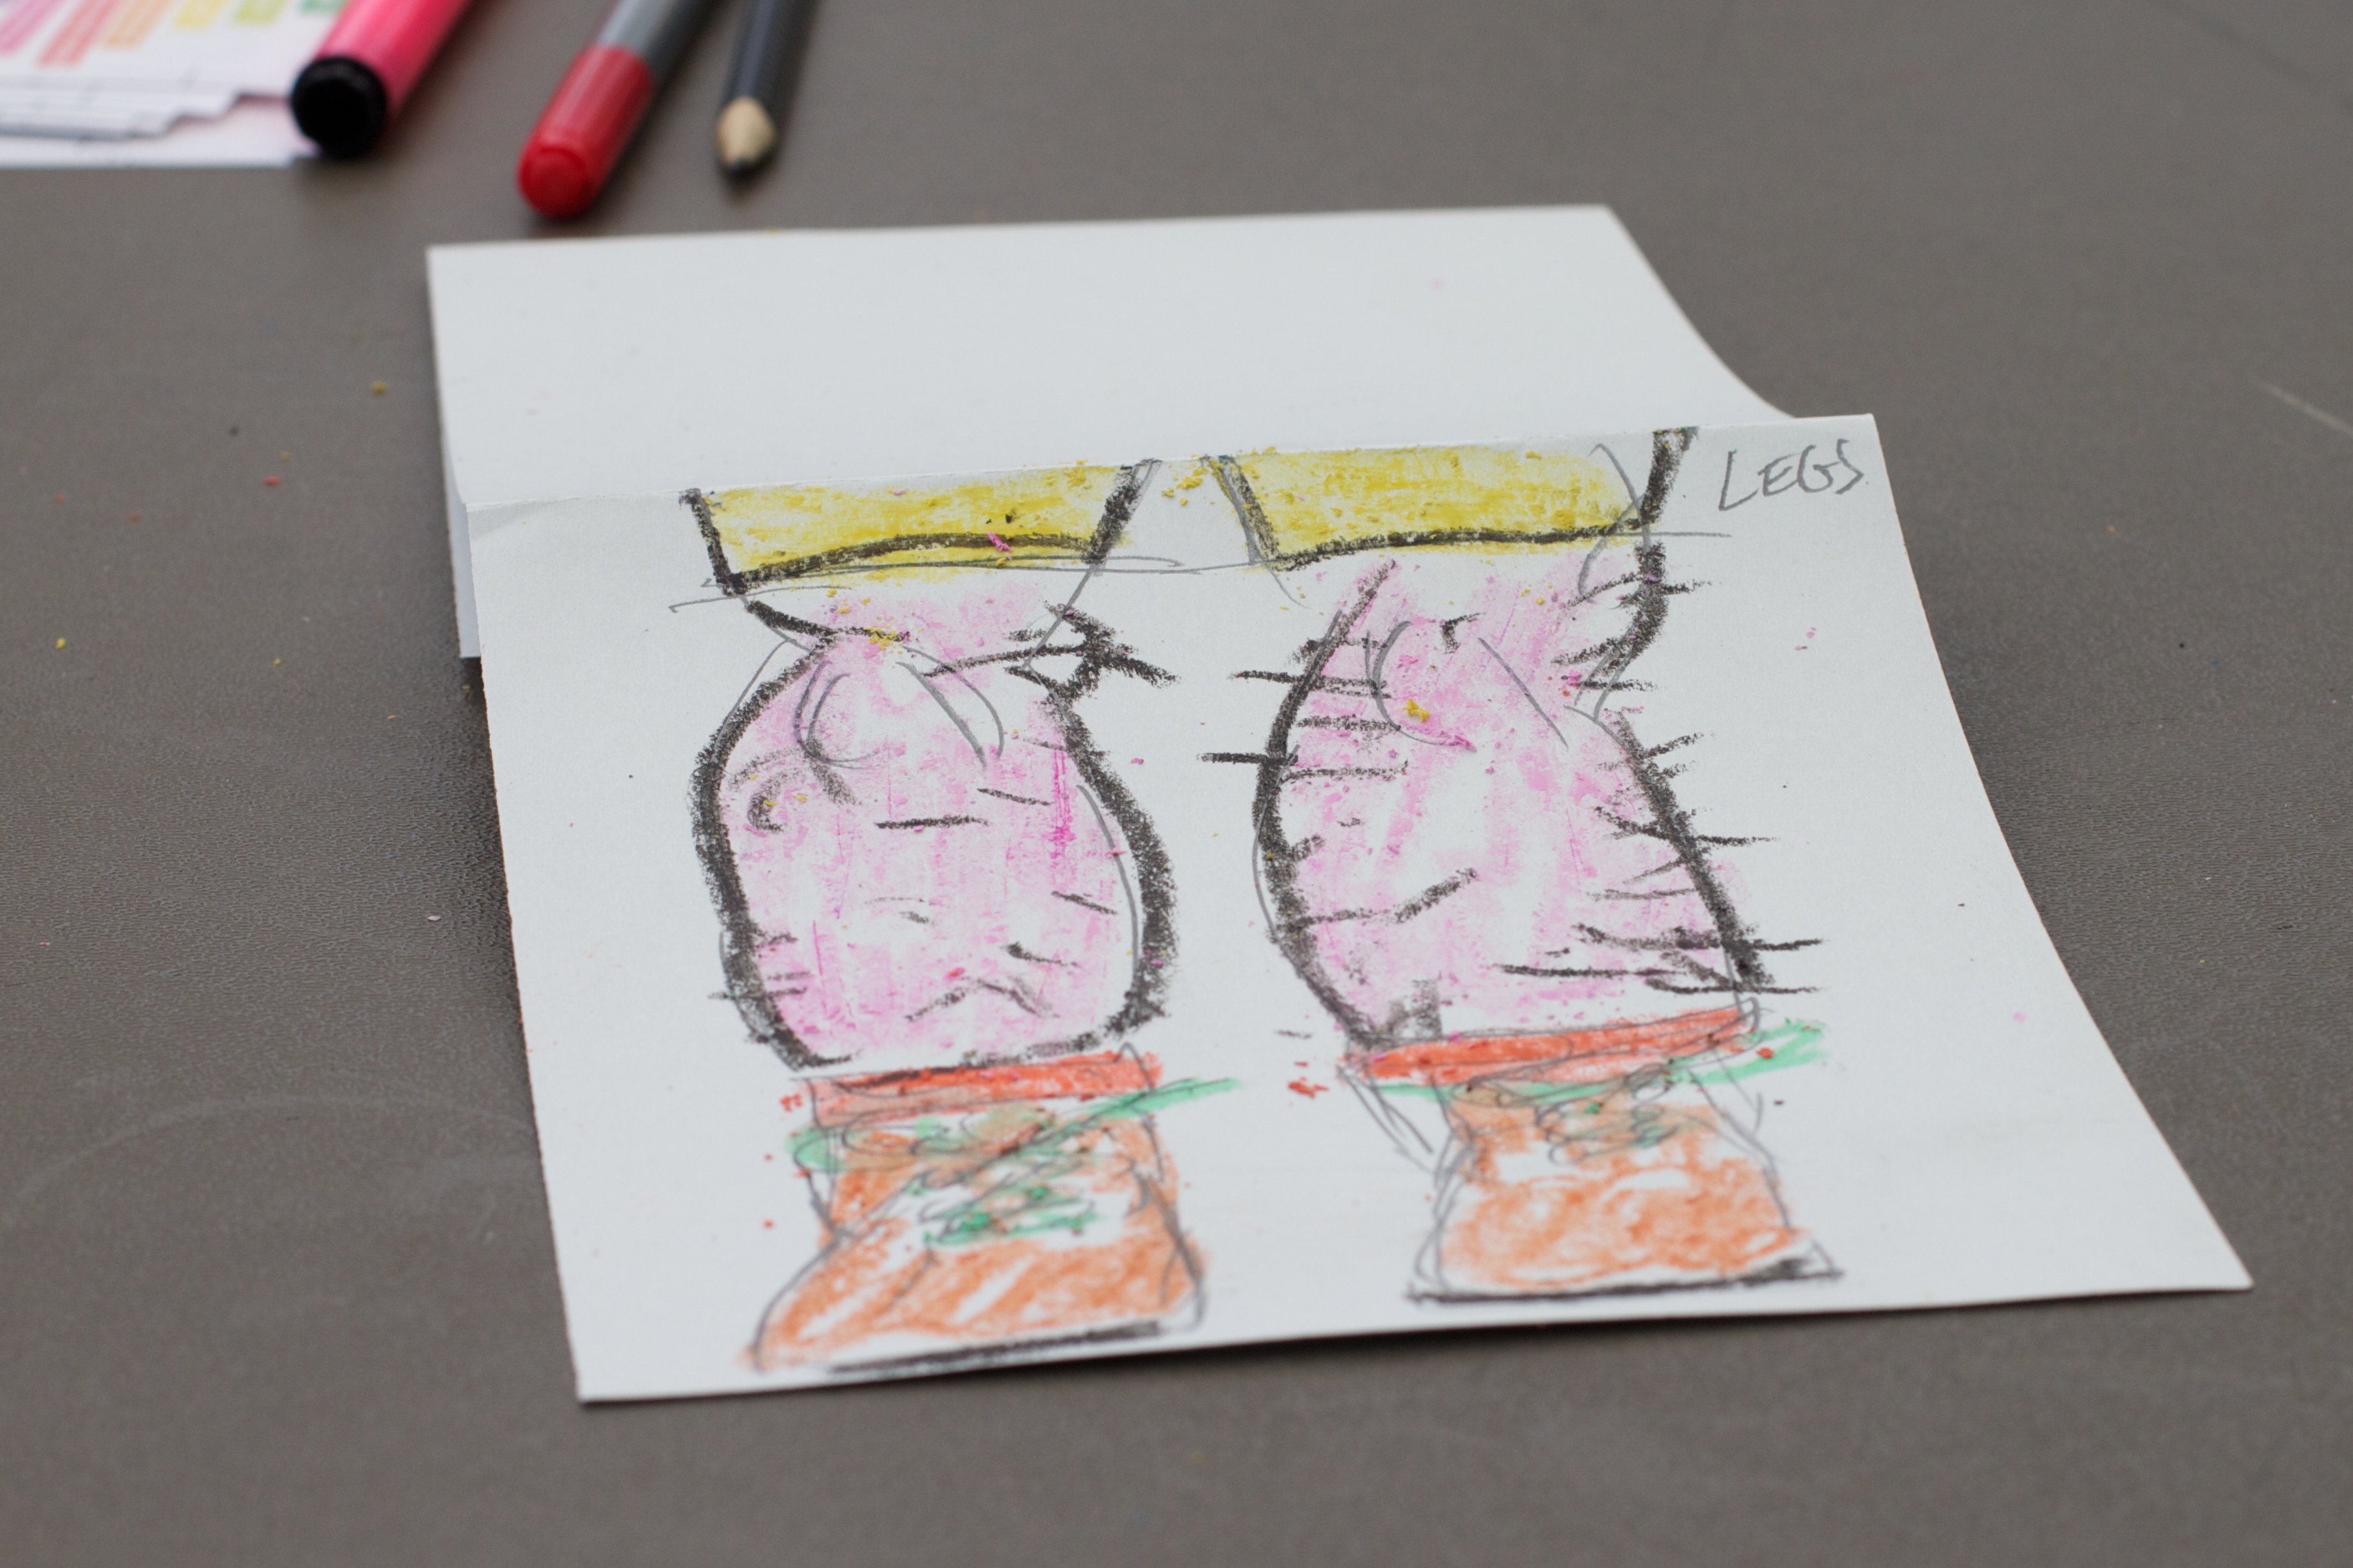
pattern, paper, brand, art, sketch, drawing, illustration, design